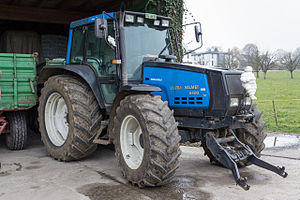
Valtra
Valtra Valmet 6400
Valtra er et finsk mærke og fabrikant af traktorer og jordbrugsmaskiner, som er en del af AGCO-koncernen. Valtra traktorer fremstilles i Äänekoski i Finland og i Mogi das Cruzes i Brasilien. Valtra’s produkter til det brasilianske marked omfatter også mejetærskere, sukkerrørshøstere, marksprøjter og såmaskiner.